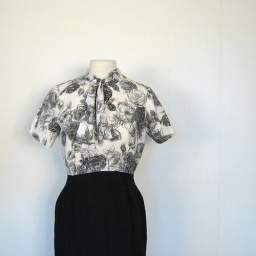
1950s black and white floral and slub skirt dress, by Stephan Ltd.